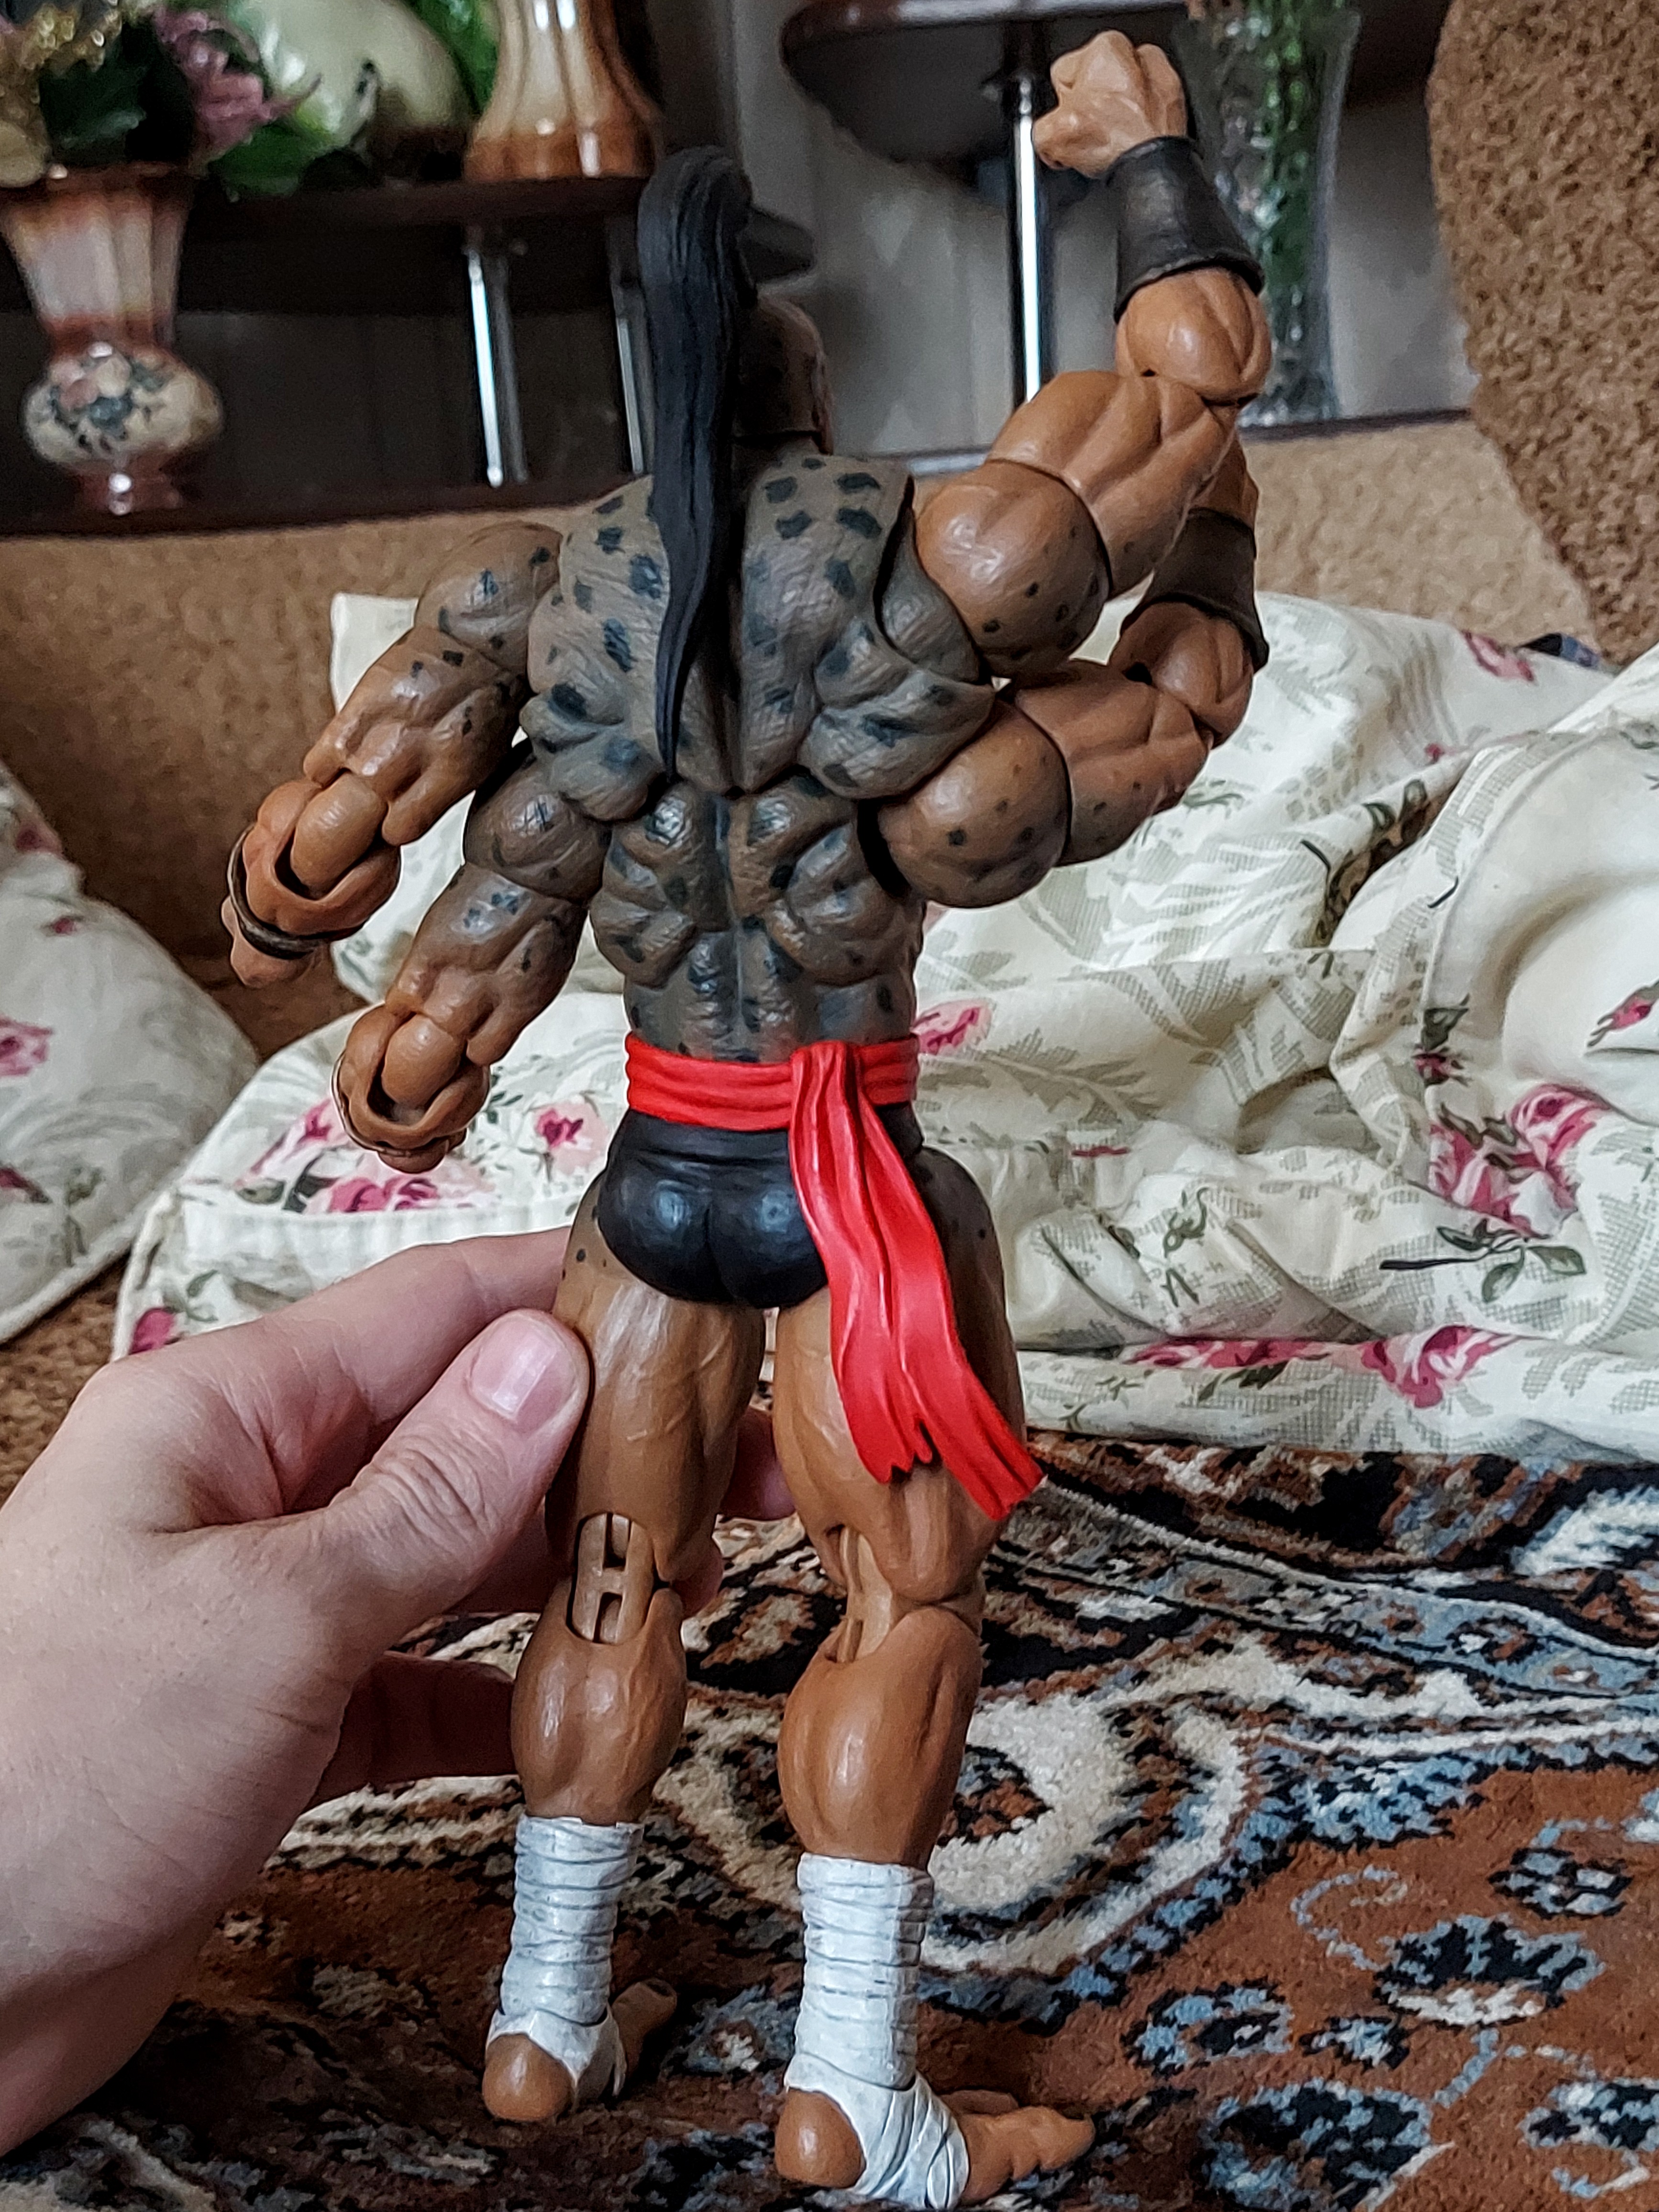
Shokan, storm, collectibles, warrior, fighter, action, figure, hand, leg, gesture, wood, finger, art, thigh, chest, nail, human leg, thumb, cg artwork, fun, fictional character, event, Barechested, religious item, flesh, carmine, visual arts, leisure, fiction, flooring, mythology, room, fashion accessory, costume, sitting, tradition, animation, pc game, action figure, illustration